Evolution and the Catholic Church

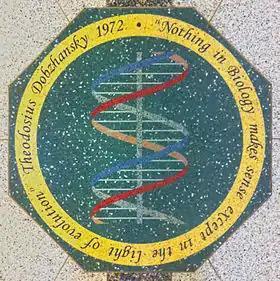
Mosaic medallion in the floor of the main hall of the Jordan Hall of Science, University of Notre Dame (a Catholic institution). Bears the quotation from Theodosius Dobzhansky (1900-1975), "Nothing in Biology makes sense except in the light of evolution."

Catholic schools in the United States and other countries teach evolution as part of their science curriculum. They teach that evolution occurs and the modern evolutionary synthesis, which is the scientific theory that explains how evolution proceeds. This is the same evolution curriculum that secular schools teach. Bishop Francis X. DiLorenzo of Richmond, chair of the Committee on Science and Human Values, wrote in a letter sent to all U.S. bishops in December 2004: "Catholic schools should continue teaching evolution as a scientific theory backed by convincing evidence. At the same time, Catholic parents whose children are in public schools should ensure that their children are also receiving appropriate catechesis at home and in the parish on God as Creator. Students should be able to leave their biology classes, and their courses in religious instruction, with an integrated understanding of the means God chose to make us who we are."